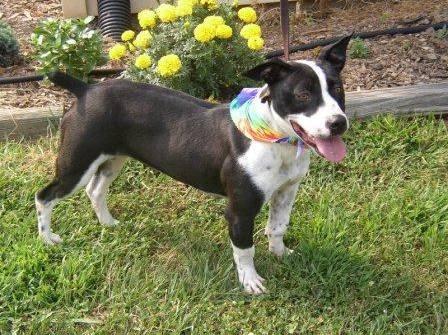
dog